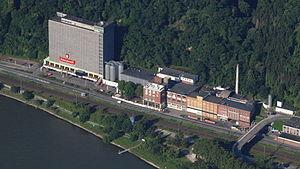
La Koblenzer Brauerei est une brasserie à Coblence, dans le Land de Rhénanie-Palatinat.